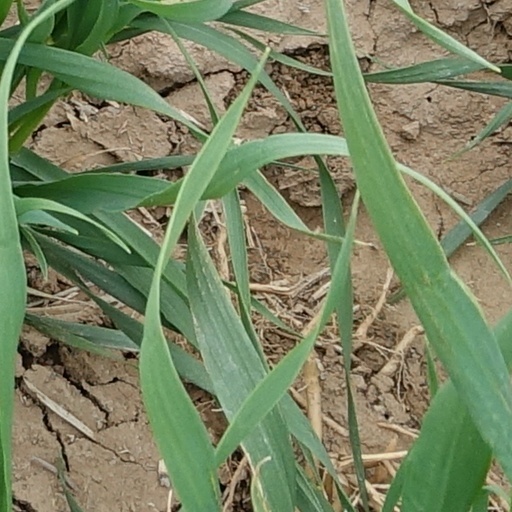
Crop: wheat